Matt Nasir

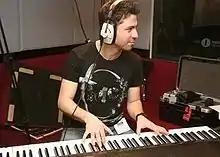

Matt Nasir is an English multi-instrumental musician, based in London, England. He currently plays keyboards in Frank Turner's band The Sleeping Souls and is a member of the London-based rock band, The Pressure Room. He has also previously played in Andy Yorke's live band and is known as the 'Archivist' for his remixing work. Frank Turner and The Sleeping Souls headlined Wembley Arena in April 2012 and played at the Opening Ceremony of the 2012 Olympic Games in London. Nasir also features as the guitarist in a side-project, Mïngle Härde, with Frank Turner and Frank's former Million Dead bandmate, Ben Dawson. Nasir plays a baritone guitar in Mïngle Härde.